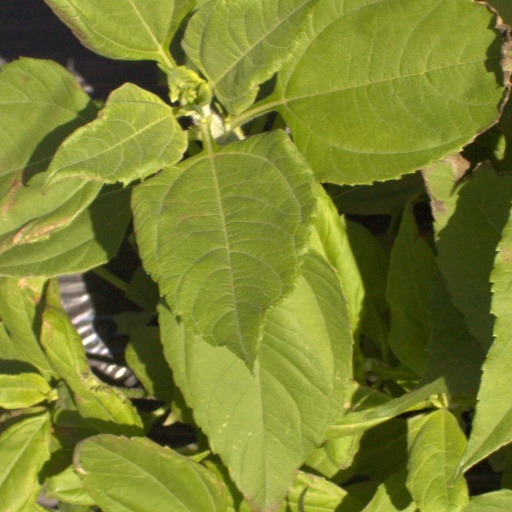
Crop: Jerusalem artichoke